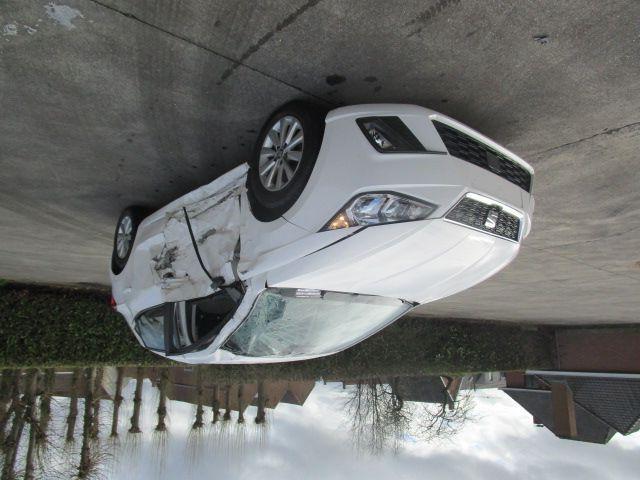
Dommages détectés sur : pare-brise avant, aile avant gauche, porte avant gauche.
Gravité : majeur